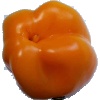
Label: yellow_pepper